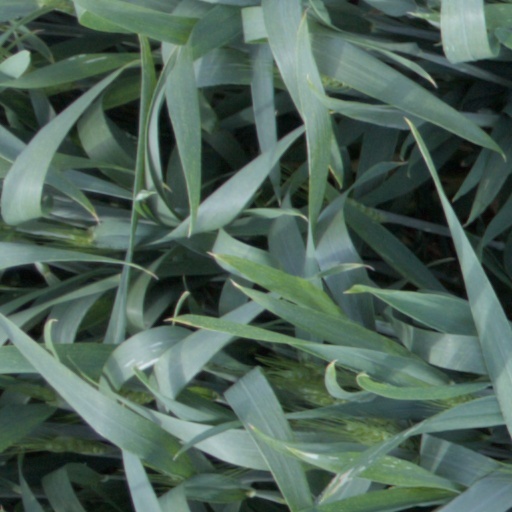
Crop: wheat